Shishak

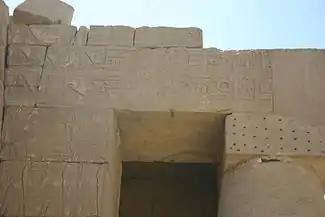
The Bubastite Portal at Karnak, showing the cartouches of Shoshenq I.

Shoshenq I left behind "explicit records of a campaign into Canaan (scenes; a long list of Canaanite place-names from the Negev to Galilee; stelae), including a stela [found] at Megiddo" which supports the traditional interpretation.